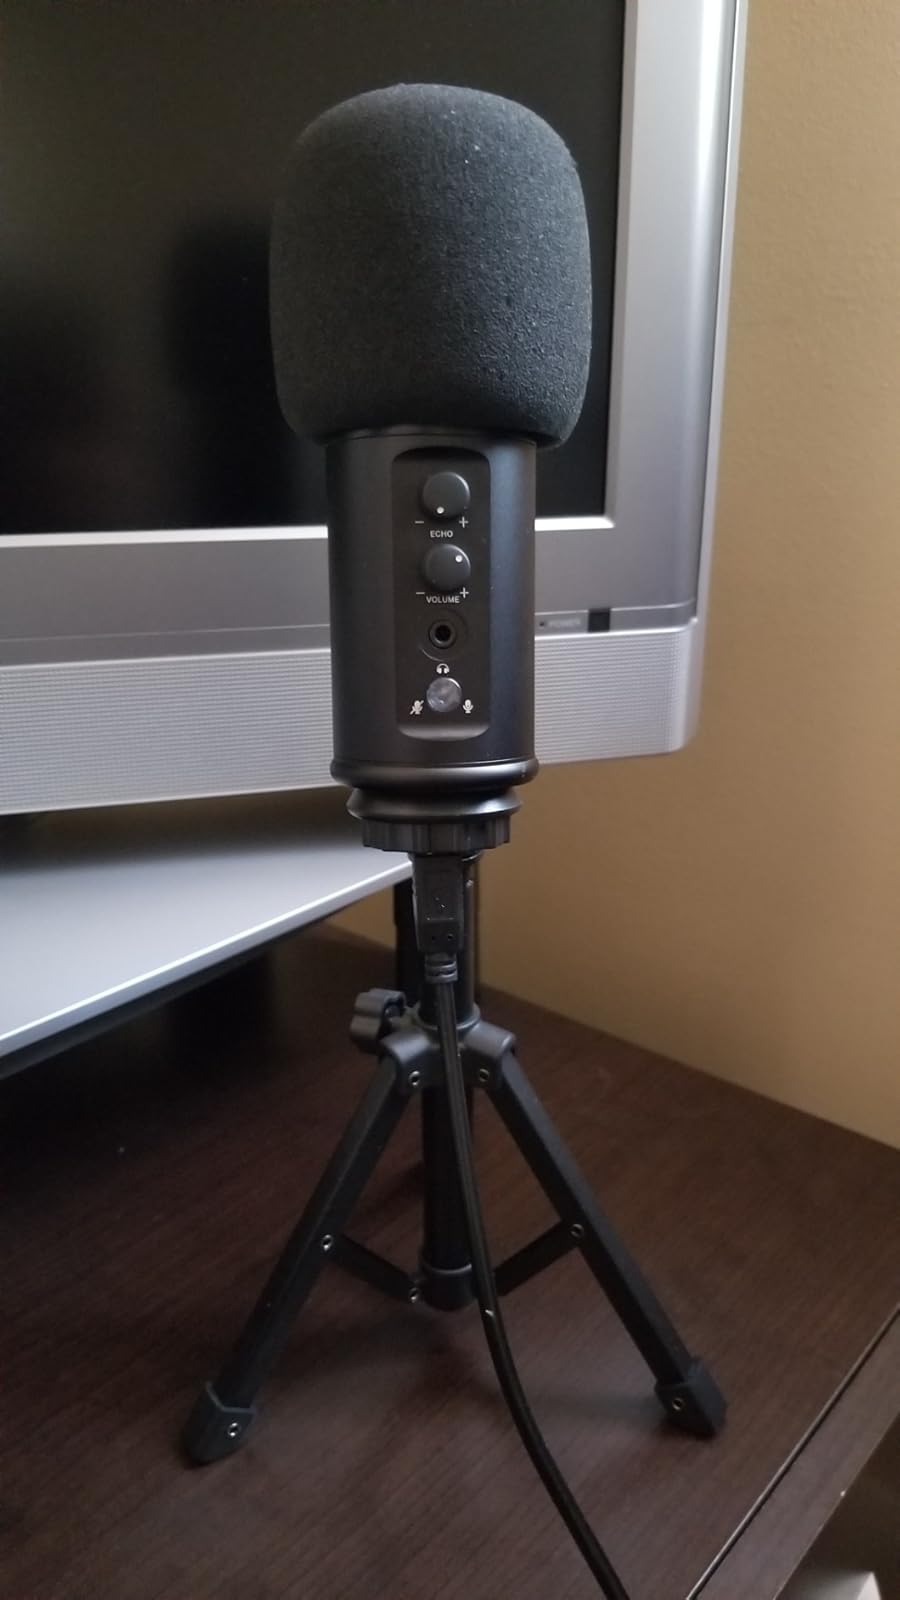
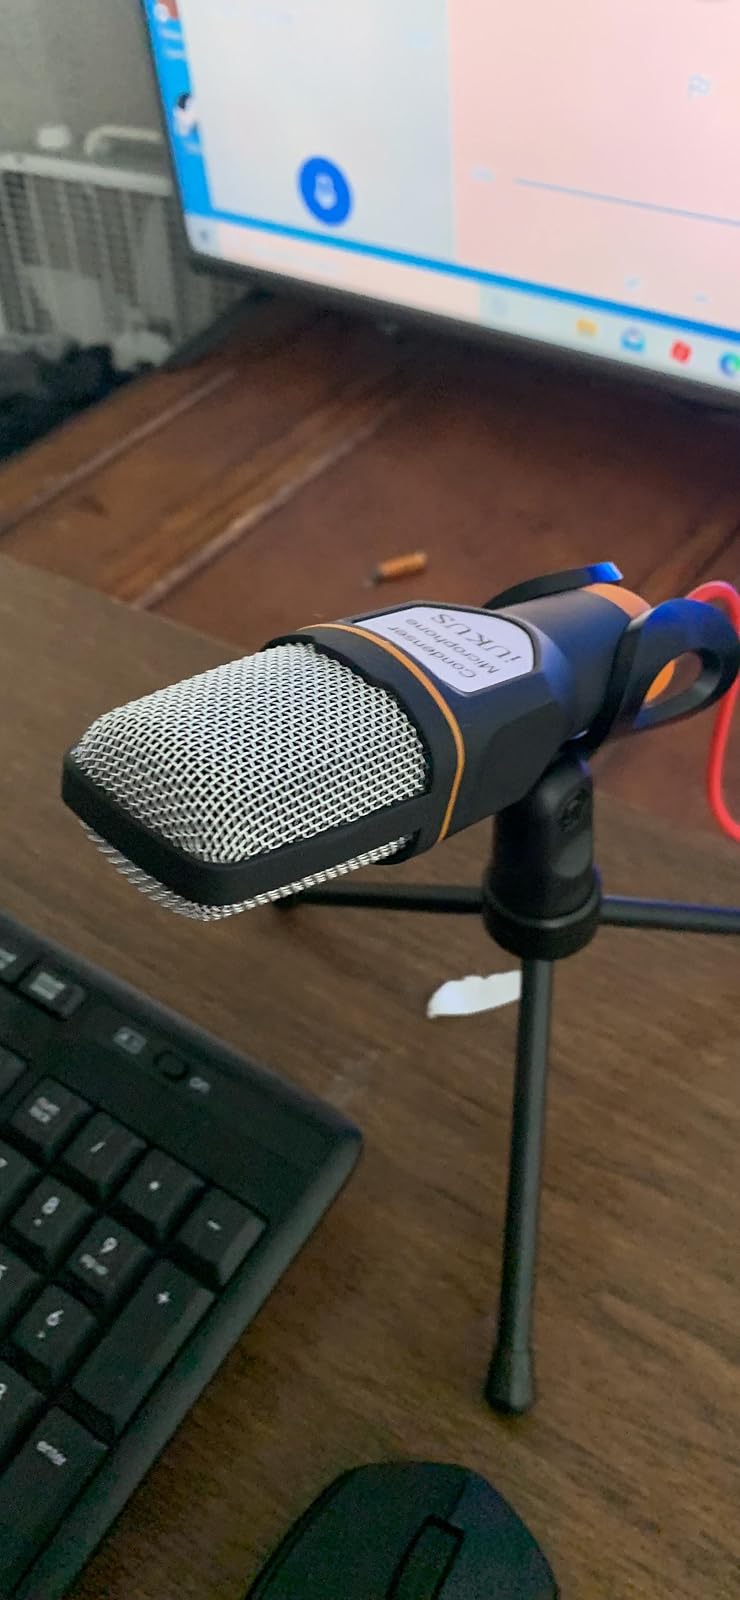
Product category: microphone
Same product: no